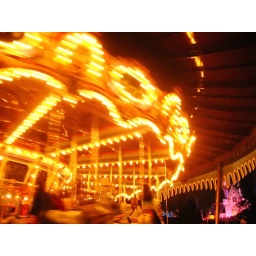
You can see the pink castle in the background. ^_^